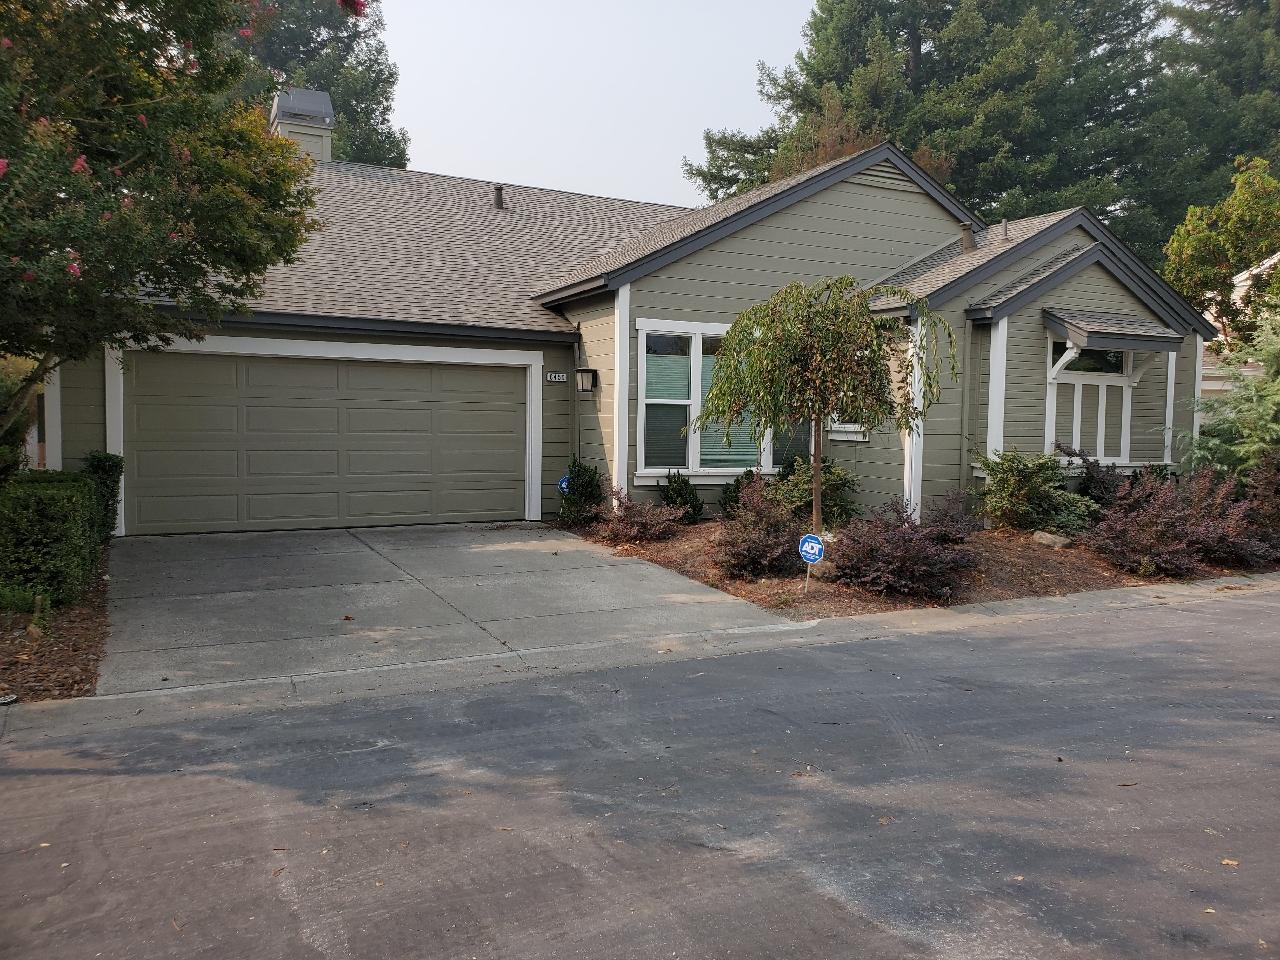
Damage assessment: no_damage